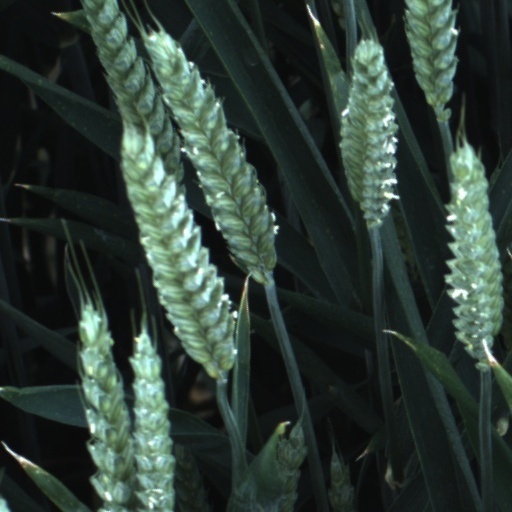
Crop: wheat